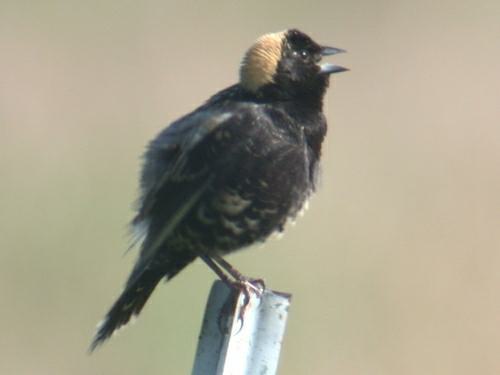
A photo of a bobolink